Höchstetten, Switzerland

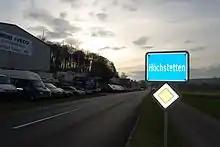
Entrance to the village with a vehicle dealership on the left side

, Höchstetten had an unemployment rate of 2.48%. , there were a total of 83 people employed in the municipality. Of these, there were 37 people employed in the primary economic sector and about 13 businesses involved in this sector. 17 people were employed in the secondary sector and there were 5 businesses in this sector. 29 people were employed in the tertiary sector, with 8 businesses in this sector.